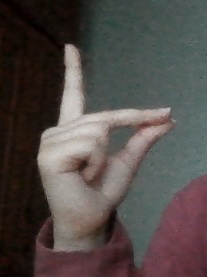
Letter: ta